Tennessee-class battleship

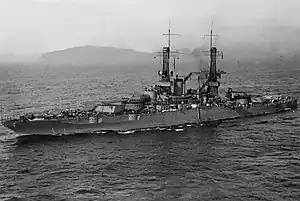
, the basis for the "Tennessee" design

Design work on the "Tennessee" class, initially referred to as "Battleship 1916", began on 14 January 1915; the design staff used the preceding as a starting point. The General Board wanted to build a battleship that departed from the standard-type battleship series, particularly in terms of armor protection against the latest guns being fielded by European navies. They were opposed to simply developing the standard series, which incorporated relatively minor incremental improvements, but Secretary of the Navy, Josephus Daniels, overruled them and ordered that "Battleship 1916" would effectively repeat the "New Mexico" design with limited improvements.